Accles-Turrell

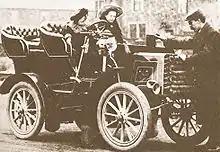
Accles-Turrell 10/15 HP (1901)

The Accles-Turrell was an English automobile built between 1899 and 1901 in Perry Bar, Birmingham, England and from 1901 to 1902 in Ashton-under-Lyne.